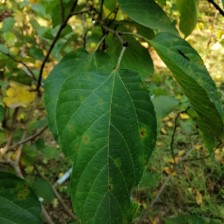
Variety: WhiteKing